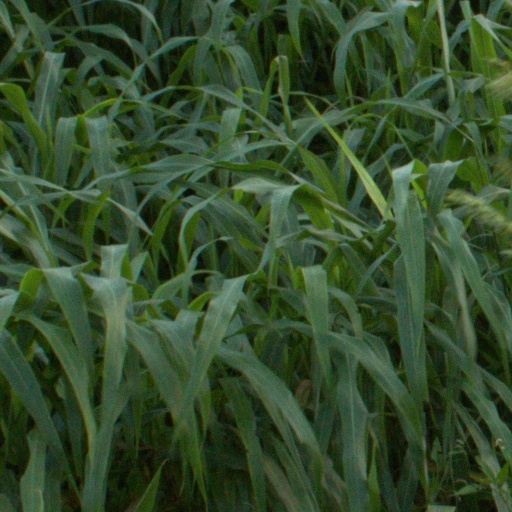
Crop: sorghum